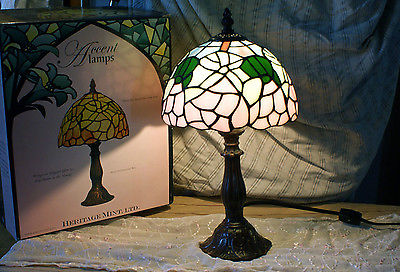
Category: lamp